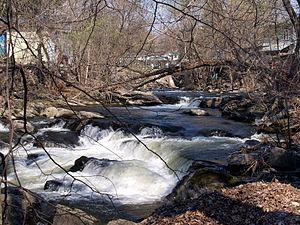
La rivière aux Brochets est un cours d'eau tributaire du lac Champlain, coulant successivement dans :